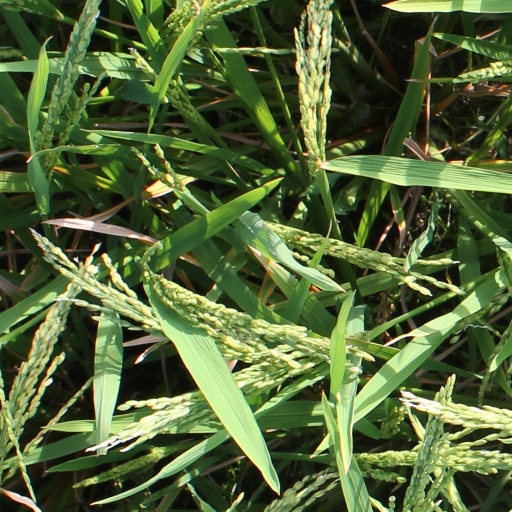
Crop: rice